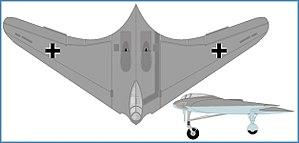
Le Horten Ho-IX était un prototype d'aile volante de la fin de la Seconde Guerre mondiale, conçu par Reimar et Walter Horten et construit par la Gothaer Waggonfabrik. C'était un projet apprécié du Reichsmarschall Hermann Göring, car c'était un des seuls avions approchant sa doctrine de performances « 3 × 1 000 », c'est-à-dire être capable de transporter 1 000 kg de bombes sur 1 000 km à 1 000 km/h.